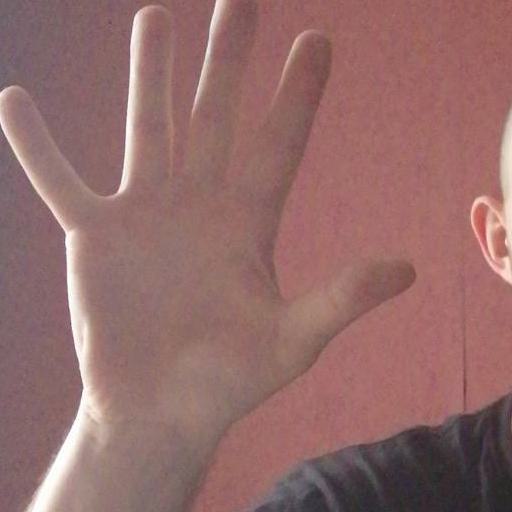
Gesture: palm